Alexis Glick

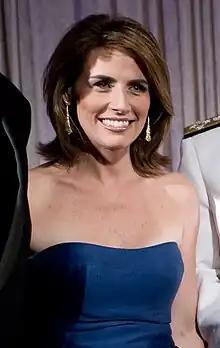
Glick in 2008

Alexis Glick (born Alexis Cahill Donnelly; August 7, 1972) is an American former television personality, who was an anchor of "Money for Breakfast" and "The Opening Bell" on Fox Business, as well as the Vice President of Business News. She left the channel in December 2009.